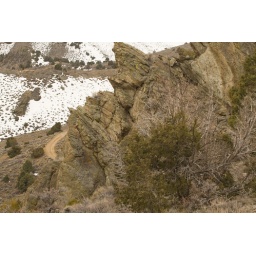
Wild rock formations; road below is where we started